Joseph Lamb Bodine

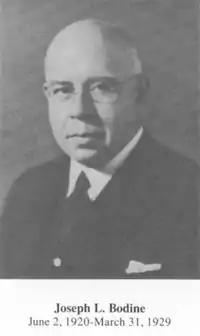

Joseph Lamb Bodine (November 6, 1883 – June 10, 1950) was a United States district judge of the United States District Court for the District of New Jersey.